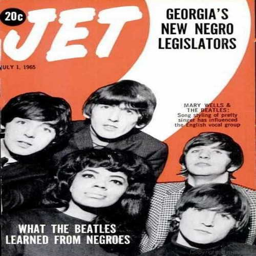
psychedelic rock artist with pop artist on the cover of magazine